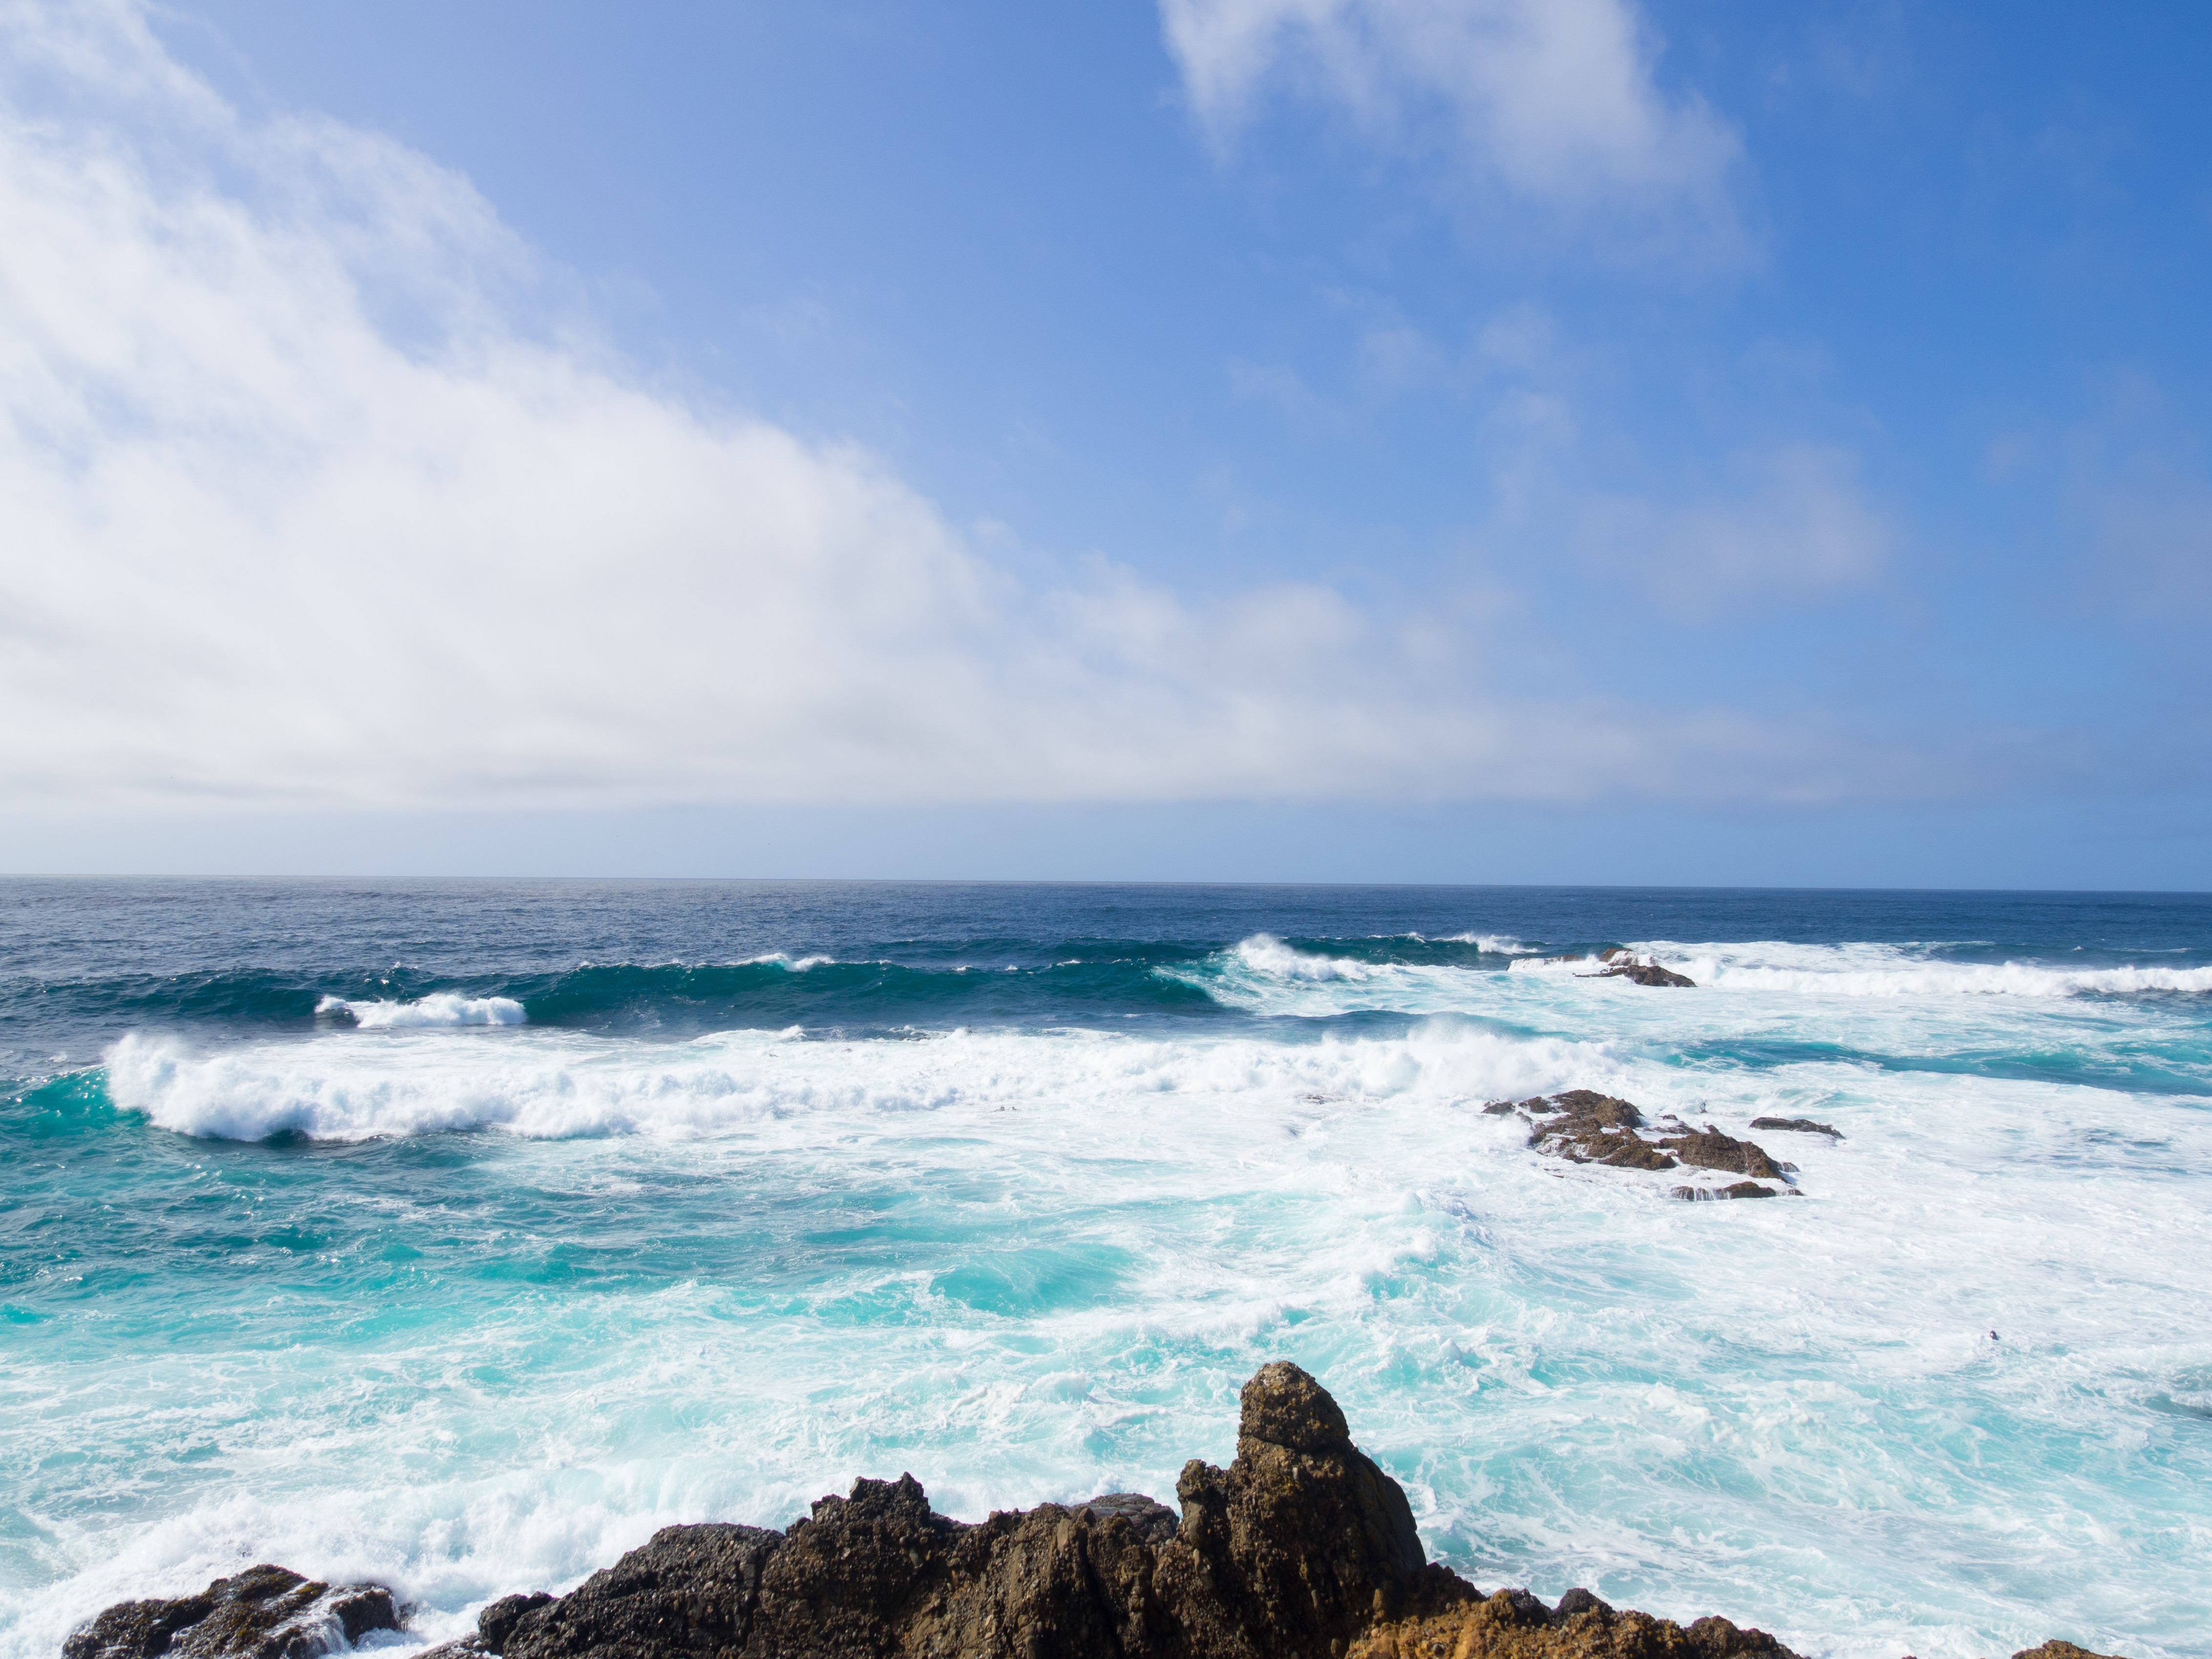
beach, sea, coast, sand, rock, ocean, horizon, cloud, sky, shore, wave, vacation, bay, terrain, material, body of water, cape, islet, wind wave